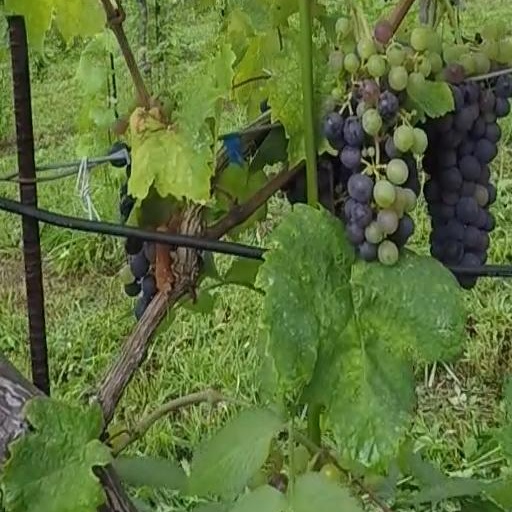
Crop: grape